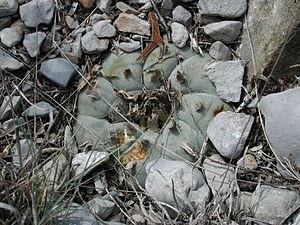
Le peyotl, également dénommé peyote, est une espèce de petits cactus sans épines de la famille des Cactaceae, originaire du sud de l'Amérique du Nord.